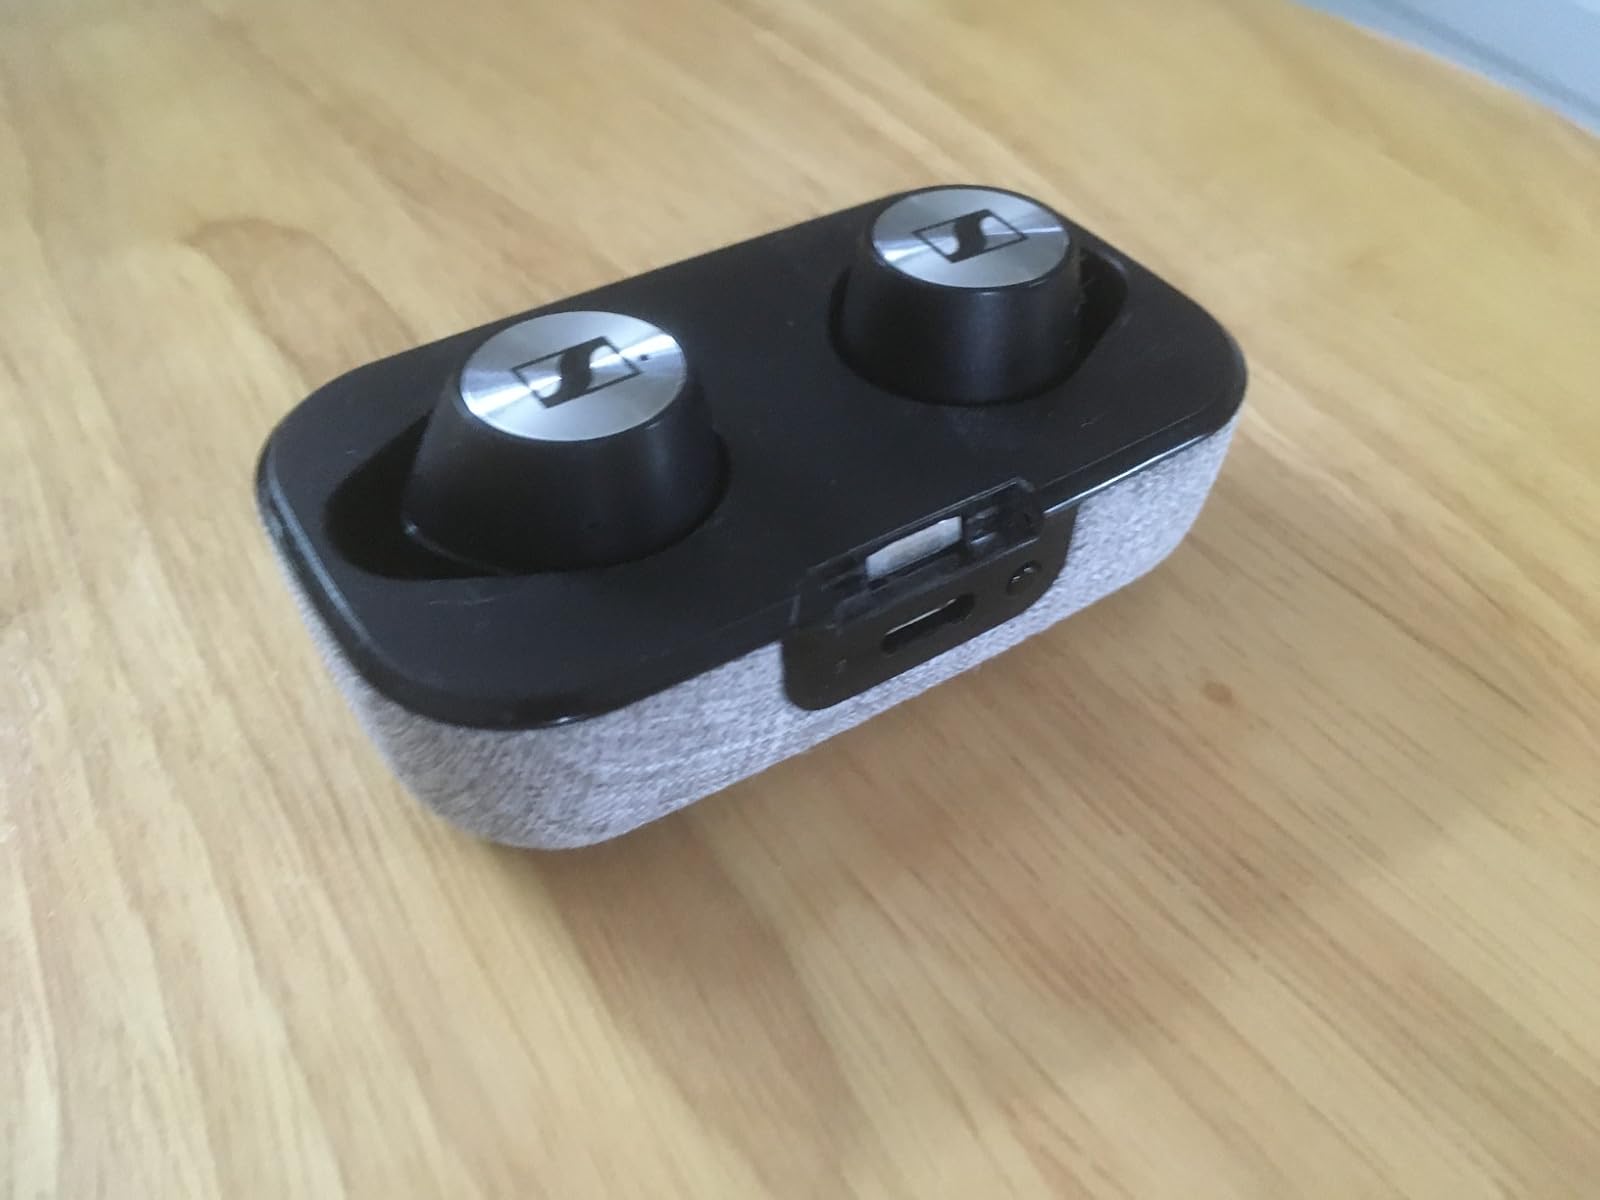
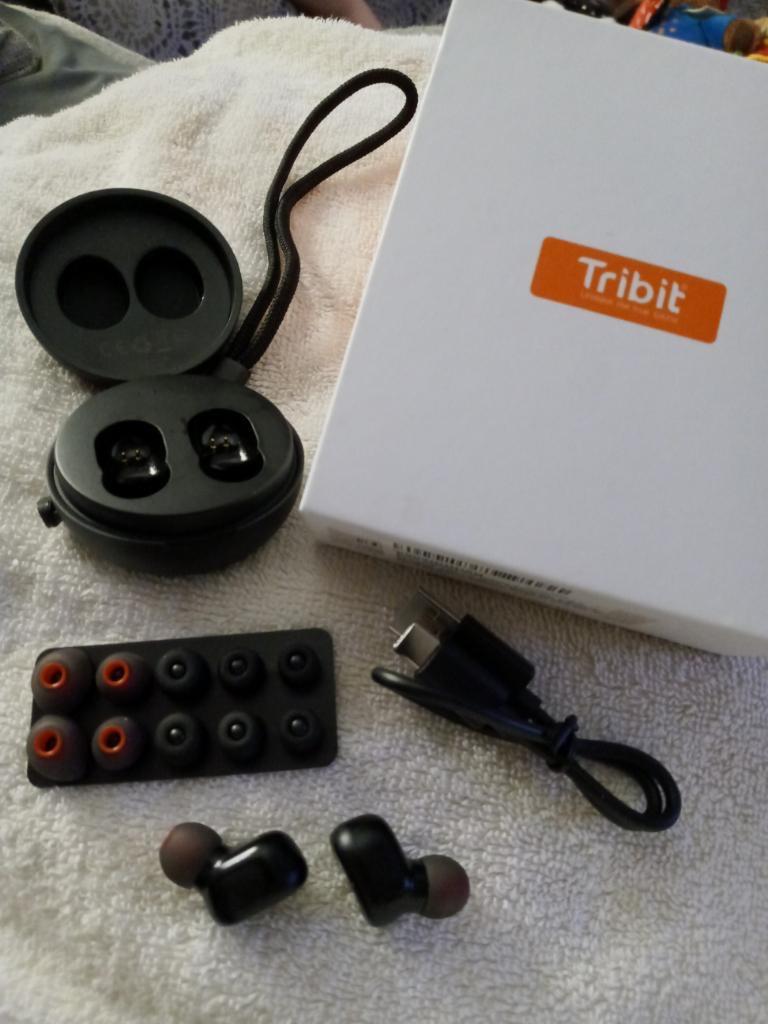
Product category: earbuds
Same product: no